Symbols of the Rurikids

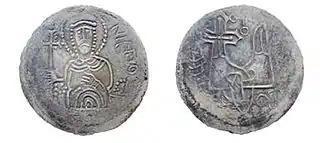
"Srebrenik" (silver coin) of Sviatopolk I of Kiev. On the reverse of the coin is stamped the princely symbol of Sviatopolk in the form of a bident, of which the left prong ends in a cross.

Throughout the early Middle Ages, the Rurikid knyazes of the Kievan Rus' used unique symbols to denote property rights over various items. They are depicted on punches, seals, and coins of the Rurikids. In contrast to Western European heraldry, where coats of arms belonged to entire families, or were inherited without changes by firstborn sons, Rurikid symbols were personal, with every knyaz devising an emblem of their own for themselves.